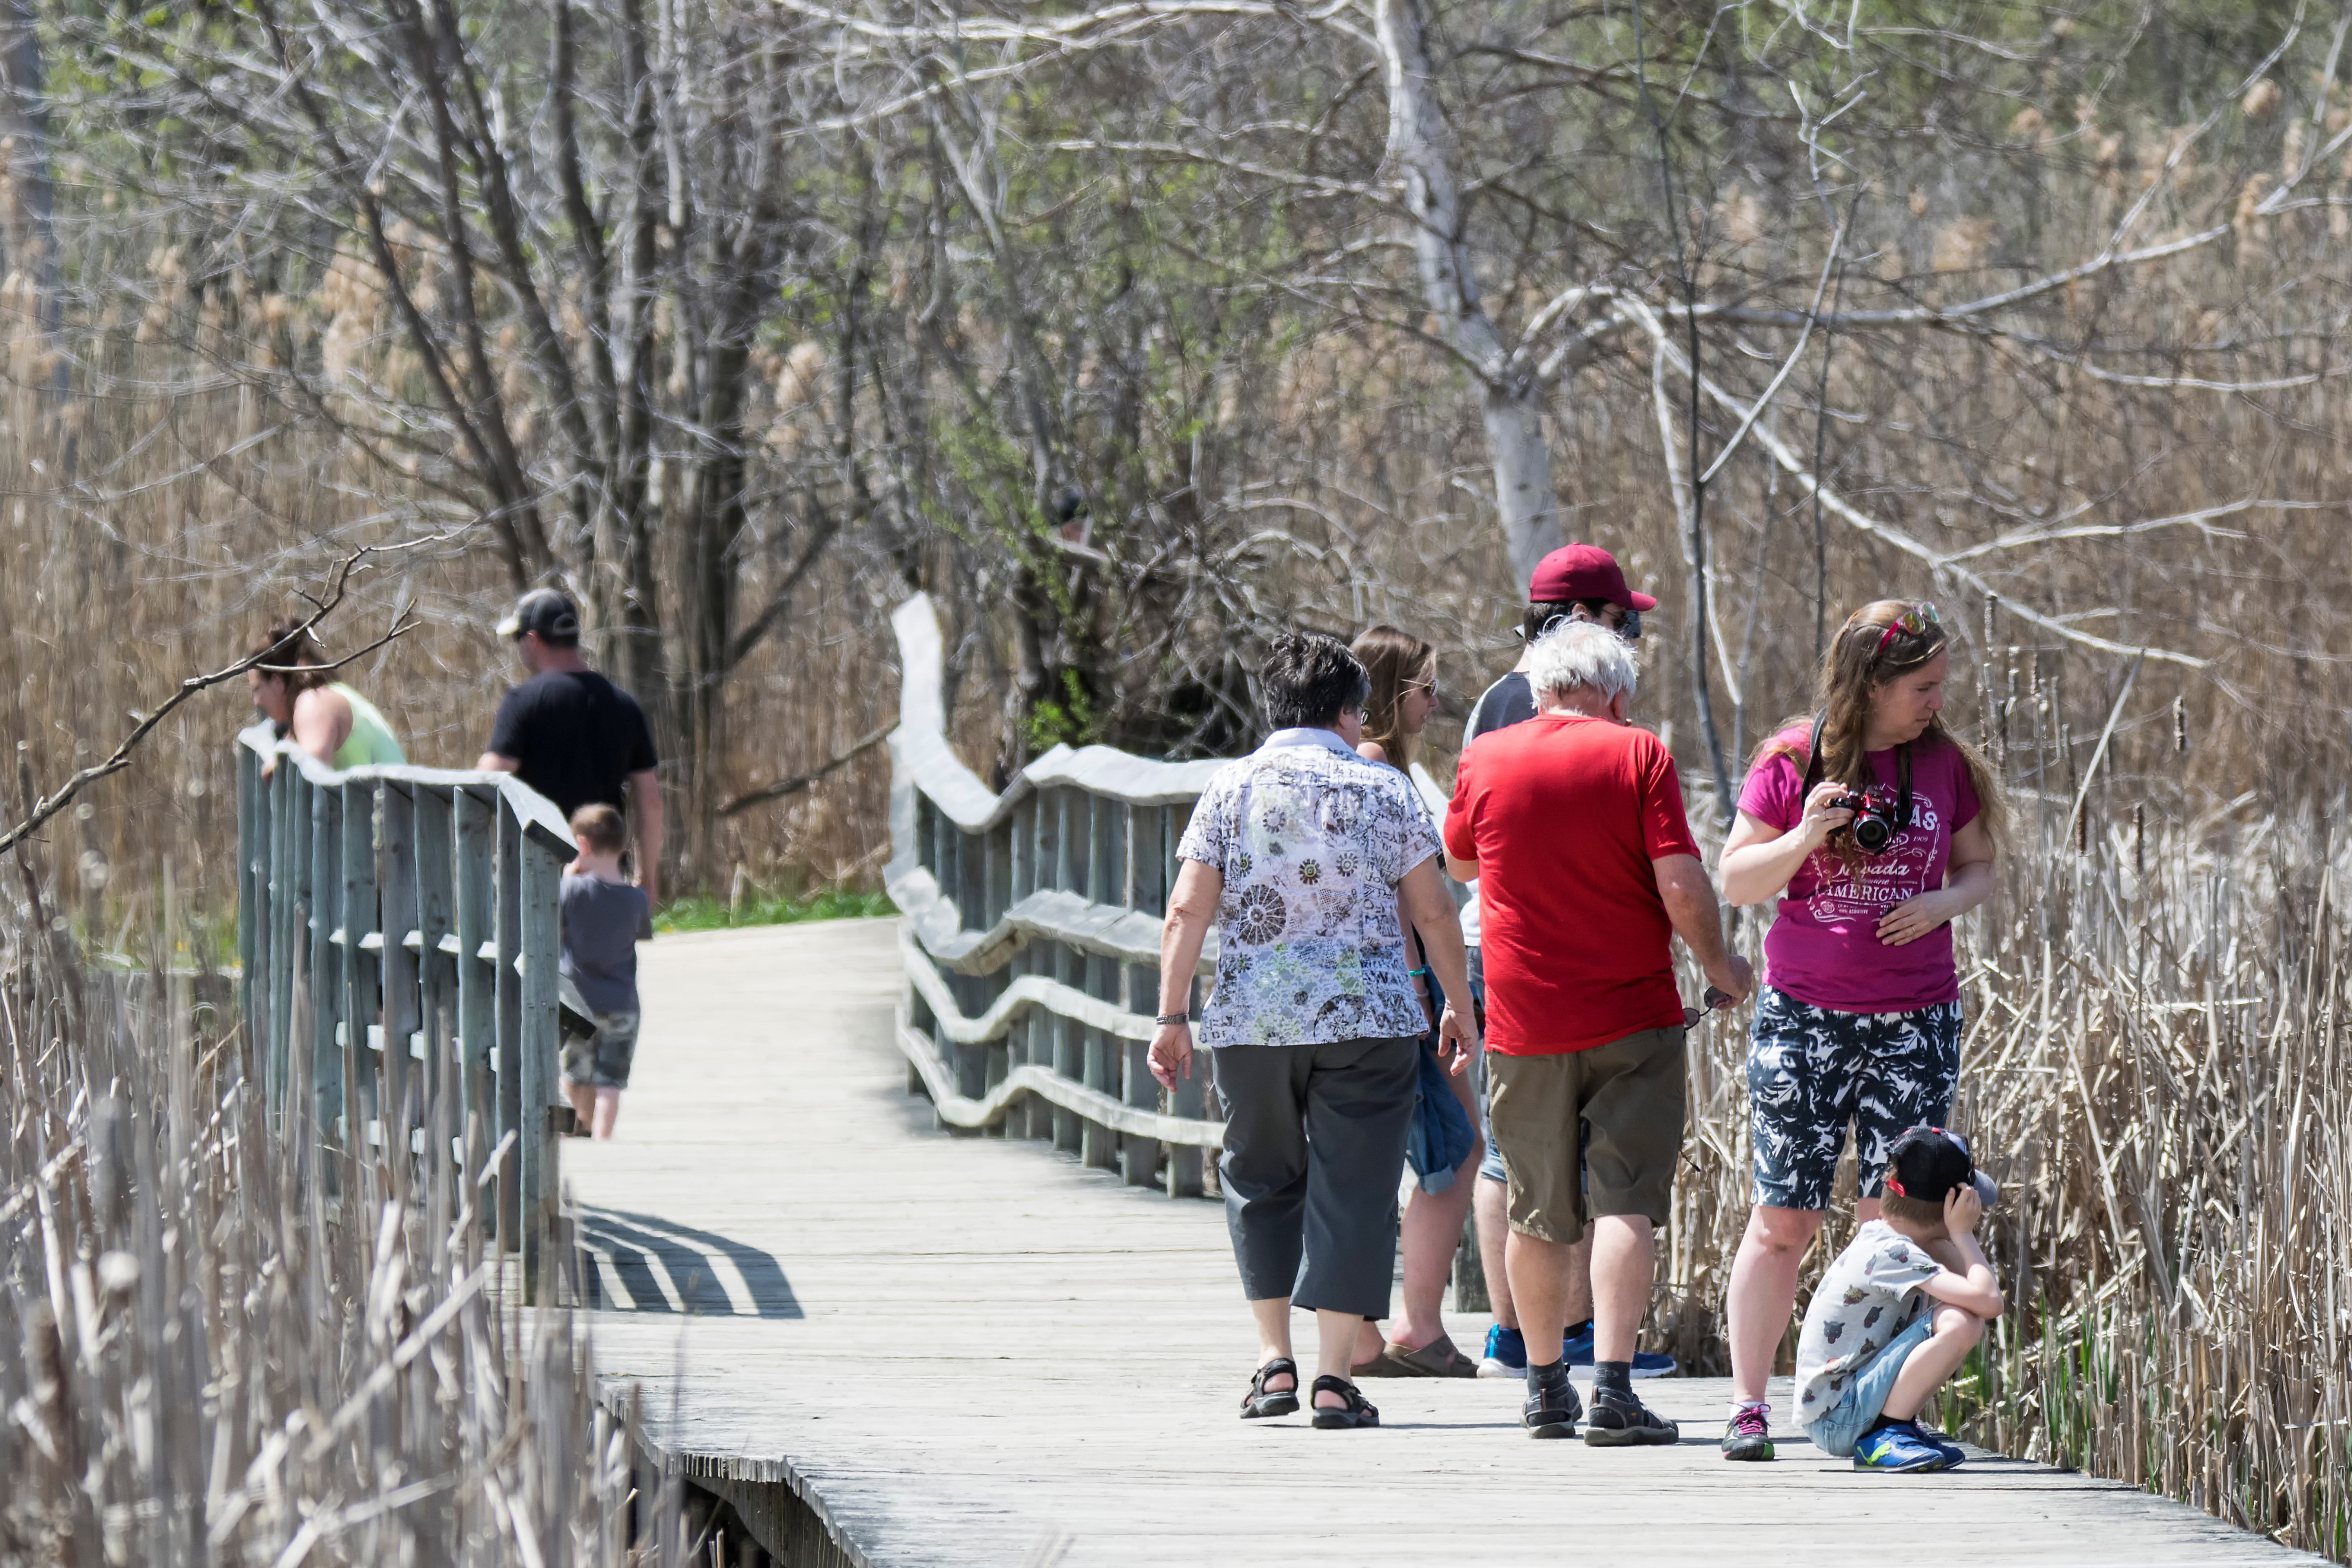
walking, person, people, adventure, spring, season, canada, quebec, personne, sherbrooke